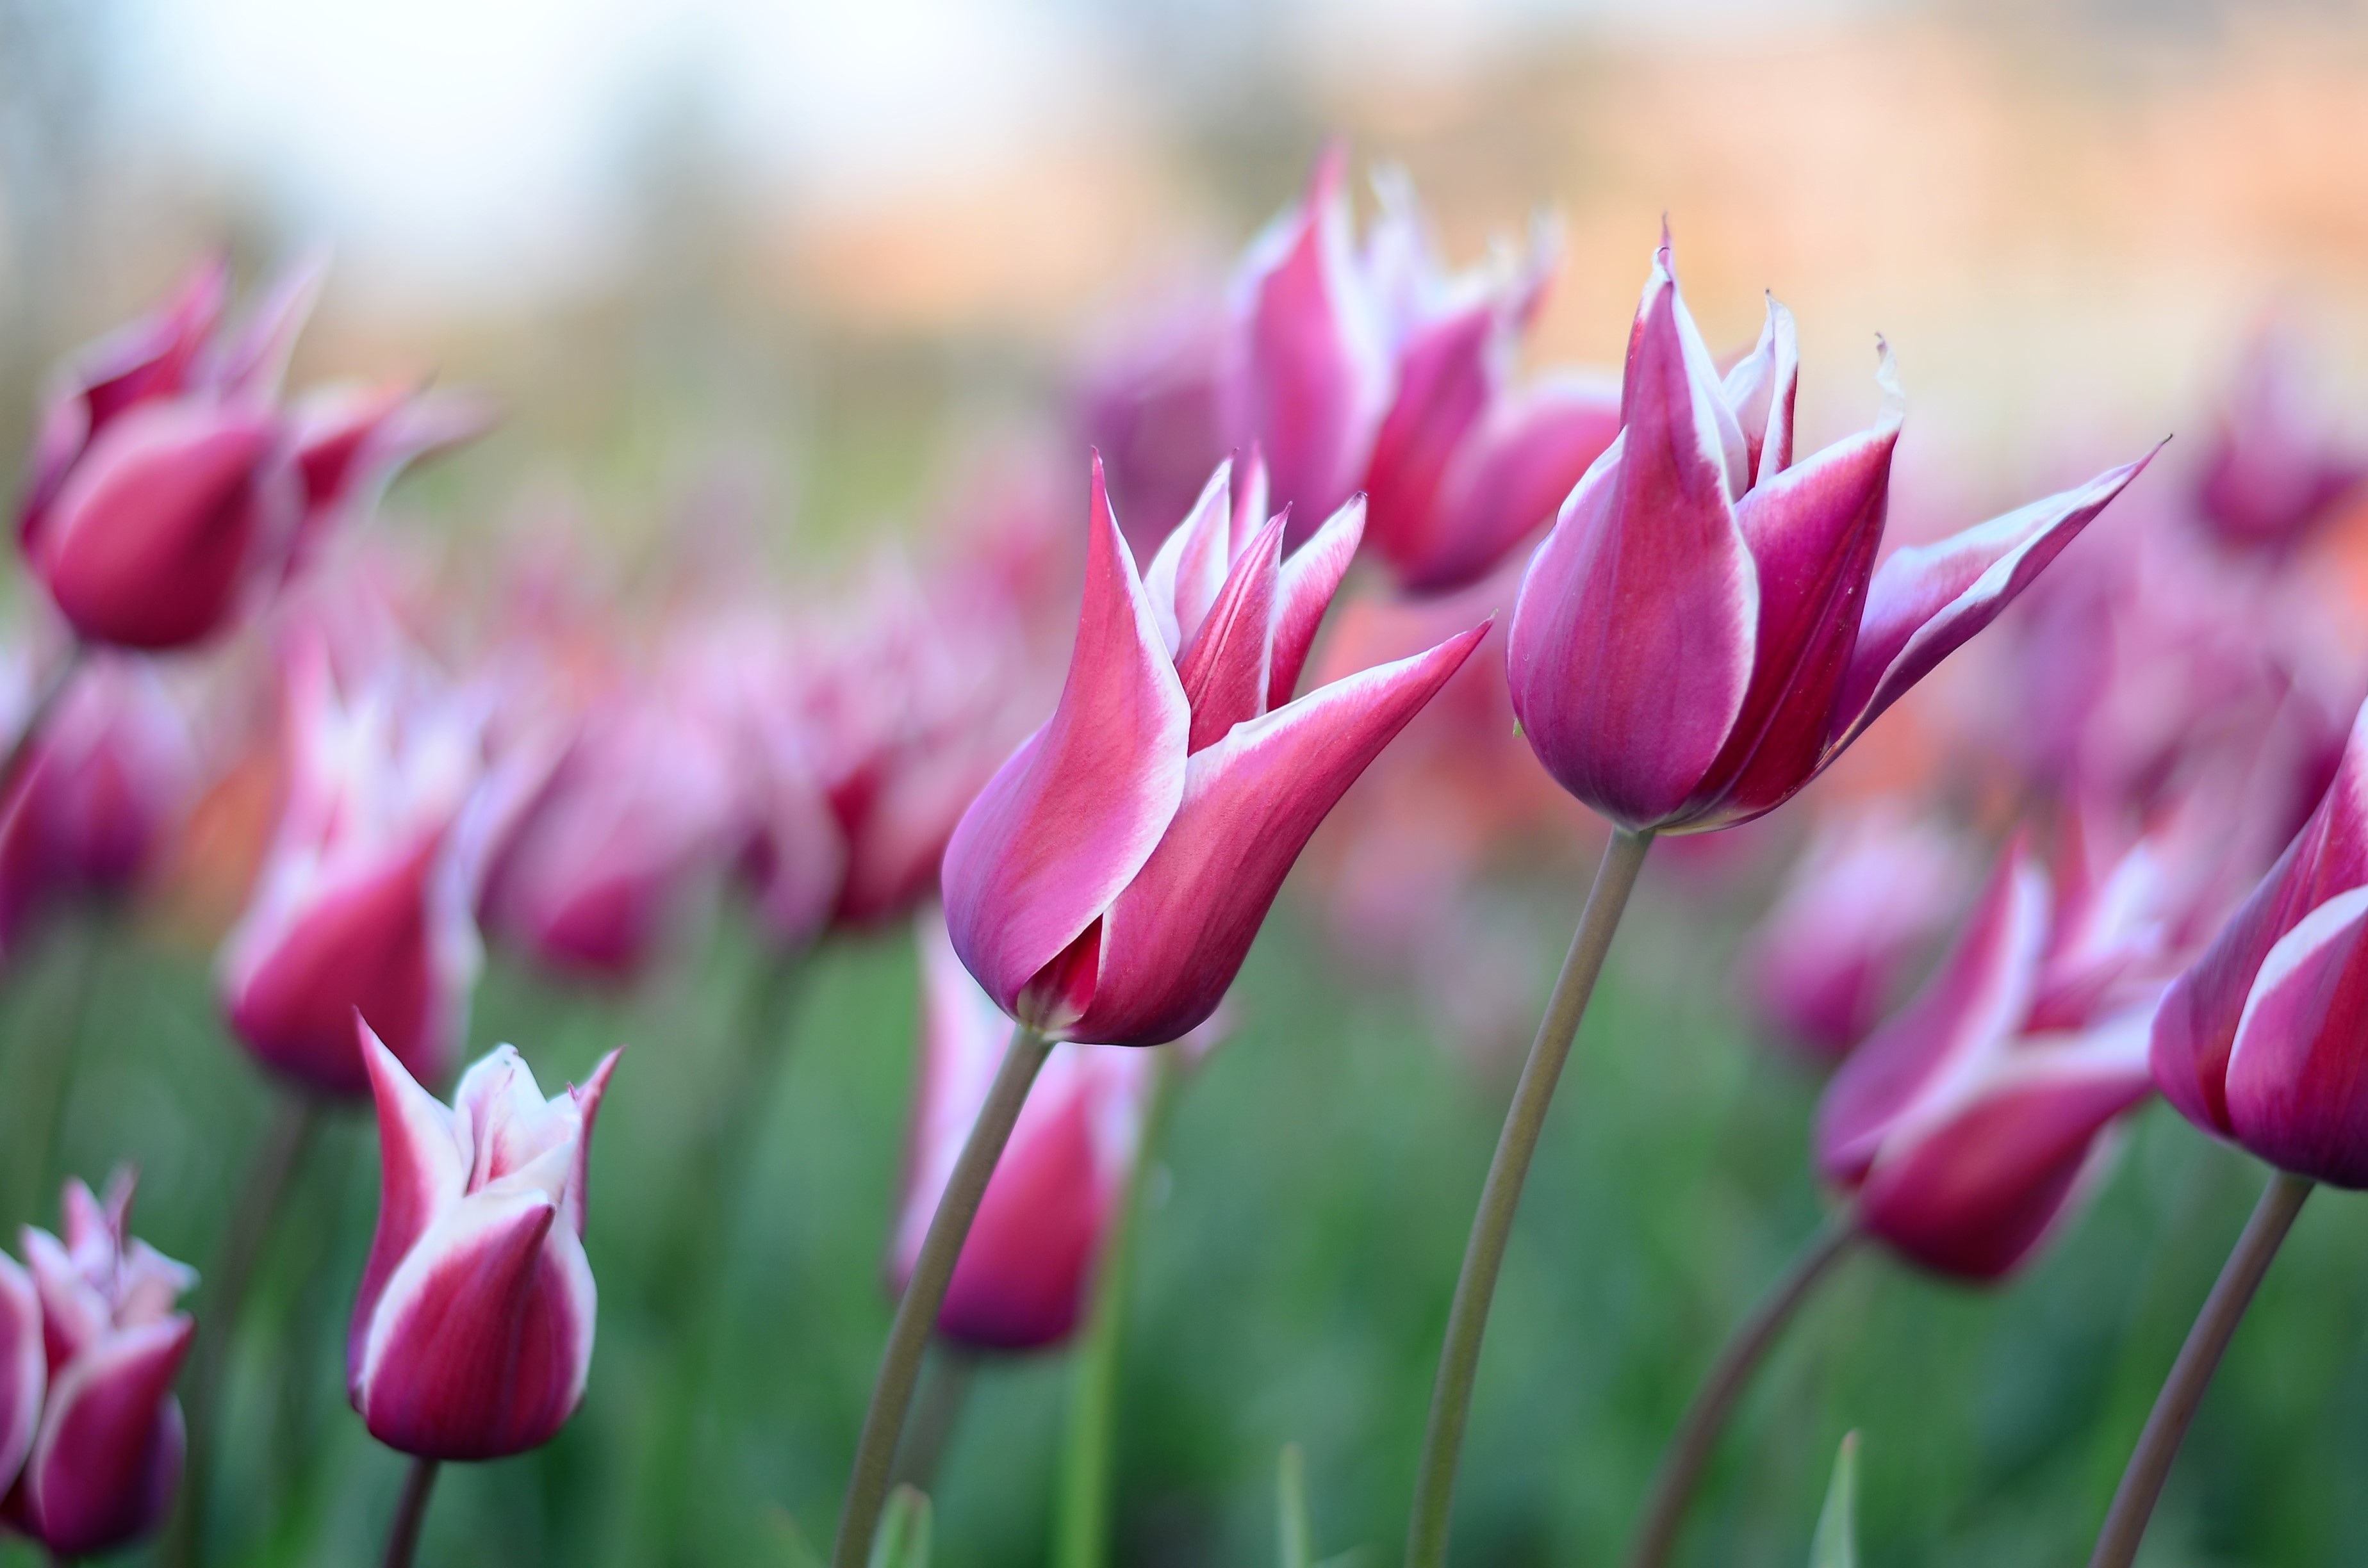
nature, blossom, plant, flower, petal, daisy, tulip, pattern, spring, green, red, macro, botany, pink, flora, flowers, close up, leaves, colors, background, turkey, beautiful, tulips, spring flowers, vivid color, macro photography, flowering plant, purple tulips, plant stem, land plant, chichewa garden